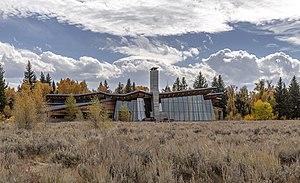
Centre d'accueil Craig Thomas à Moose, Parc national de Grand Teton, Wyoming, États-Unis